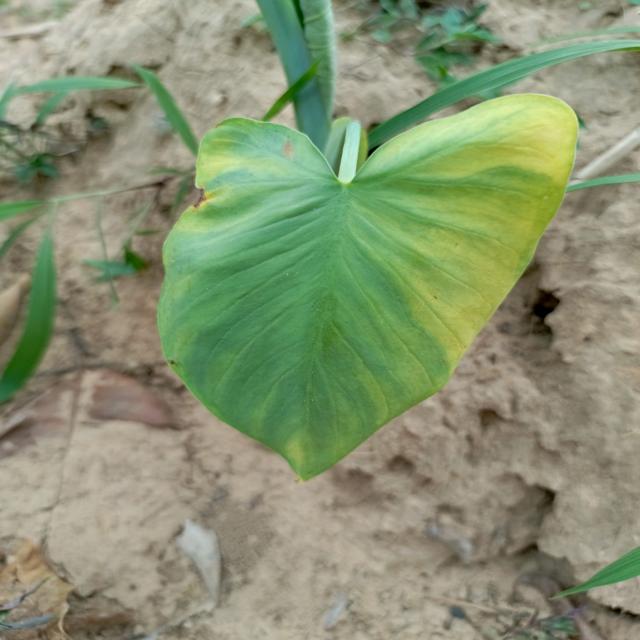
Label: Early_Blight